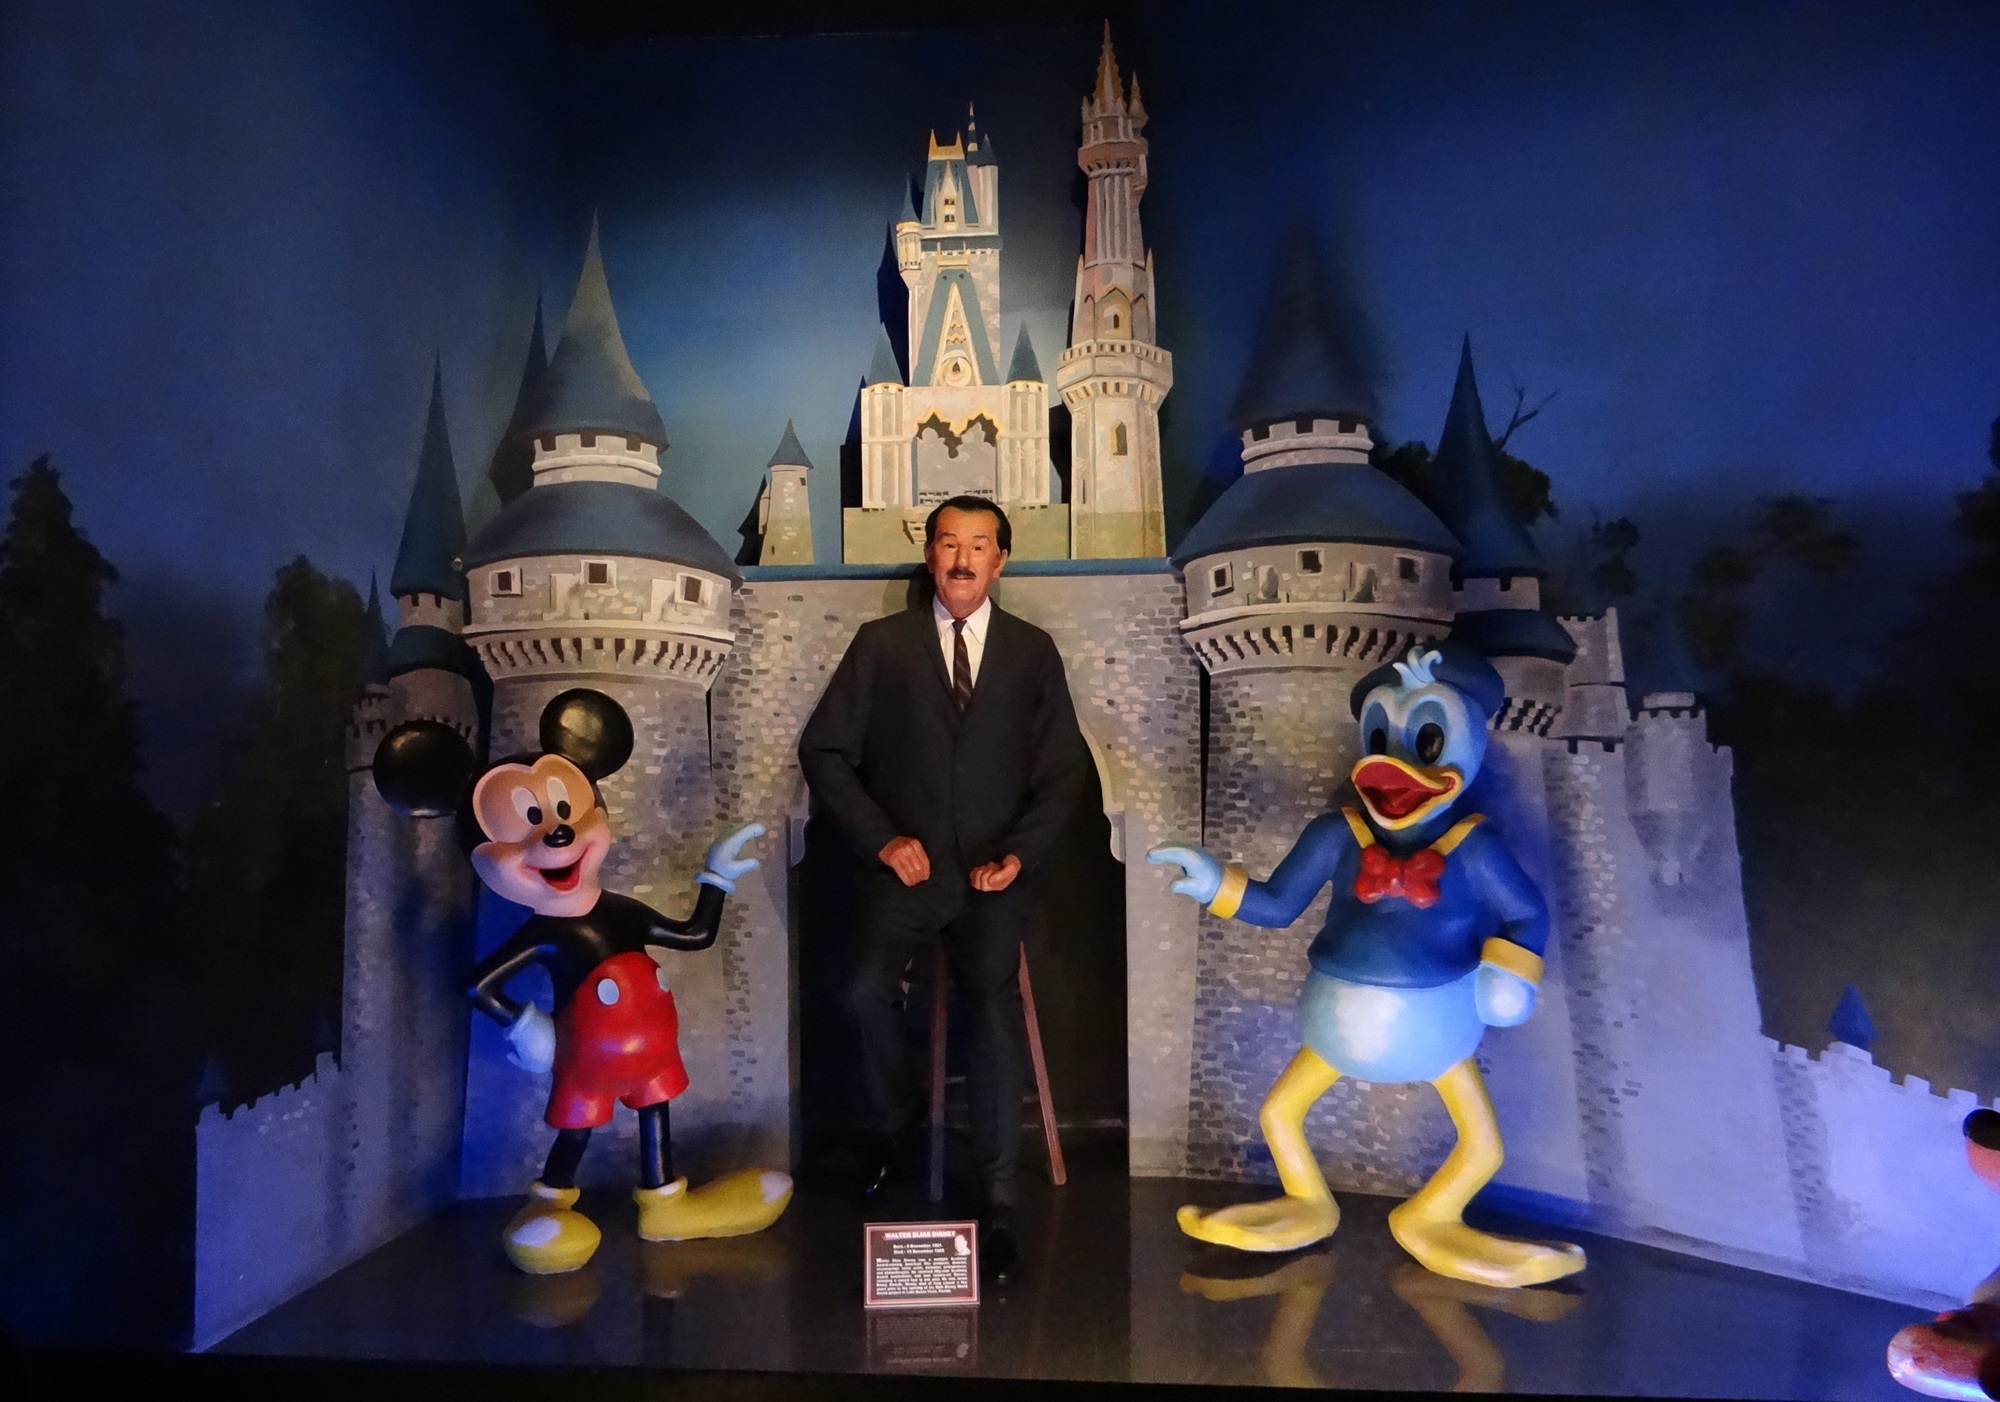
amusement park, toy, world, christmas decoration, resort, scene, tableau, india, bangalore, screenshot, cartoonist, mickey mouse, walt disney world, musical theatre, film city, walt disney